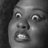
Emotion: surprise